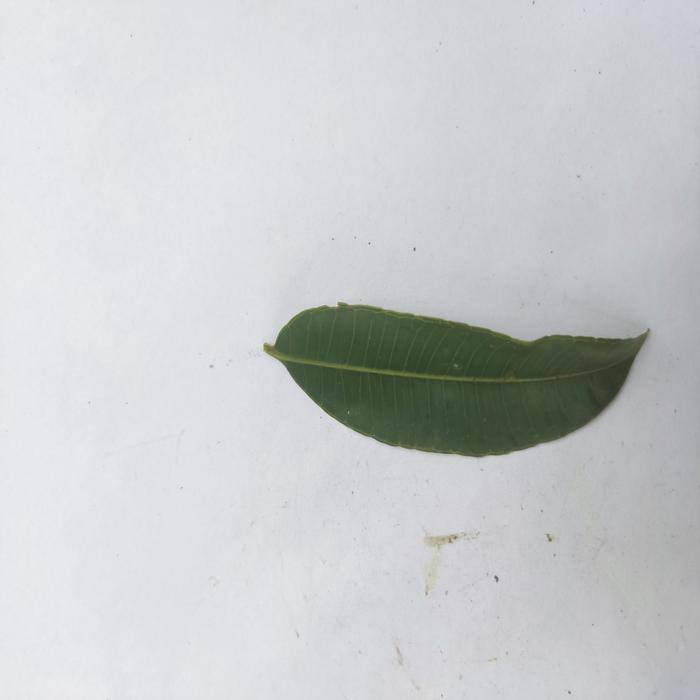
Crop: Hog Plum
Leaf condition: Heathy_Leaf